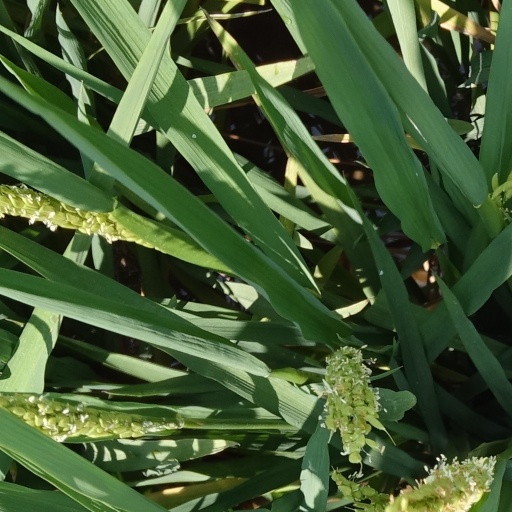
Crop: rice